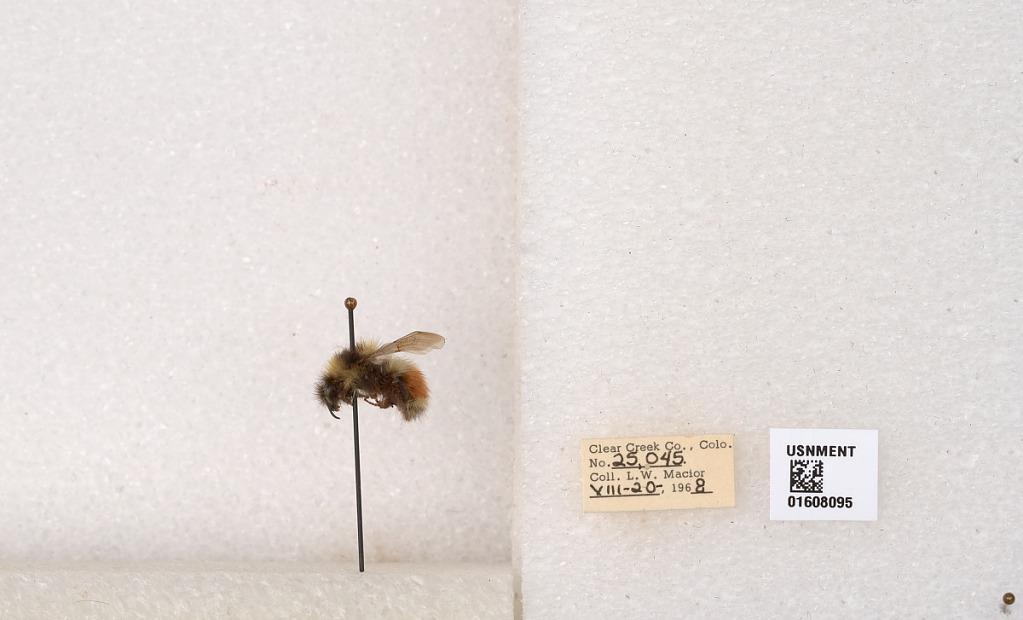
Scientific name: Bombus (Pyrobombus) sylvicola Kirby
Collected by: L. Macior
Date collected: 1968-8-20
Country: United States
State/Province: Colorado
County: Clear Creek
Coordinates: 39.6891, -105.644